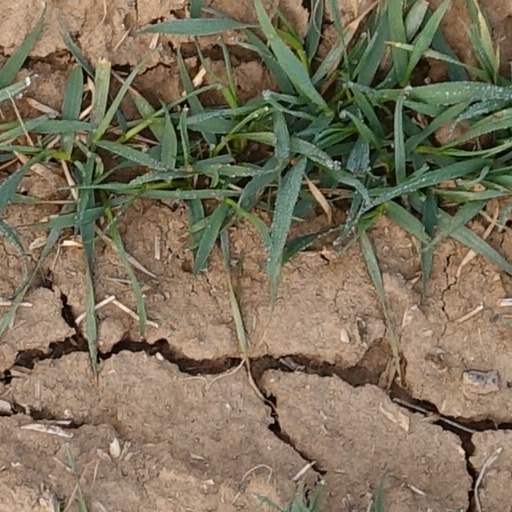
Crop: wheat